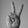
ASL letter: V